Obstructed labour

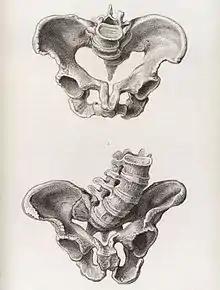
Illustration of deformed pelvises. A deformed pelvis is a risk factor for obstructed labour

Obstructed labour, also known as labour dystocia, is the baby not exiting the pelvis because it is physically blocked during childbirth although the uterus contracts normally. Complications for the baby include not getting enough oxygen which may result in death. It increases the risk of the mother getting an infection, having uterine rupture, or having post-partum bleeding. Long-term complications for the mother include obstetrical fistula. Obstructed labour is said to result in prolonged labour, when the active phase of labour is longer than 12 hours.